Pegasus Bay

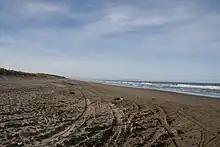
Spencer Beach, Spencerville

Other than dolphins including the endemic, endangered Hector's dolphins that regularly live or visit into the waters, whales such as southern right and humpback are known to migrate into the bay.